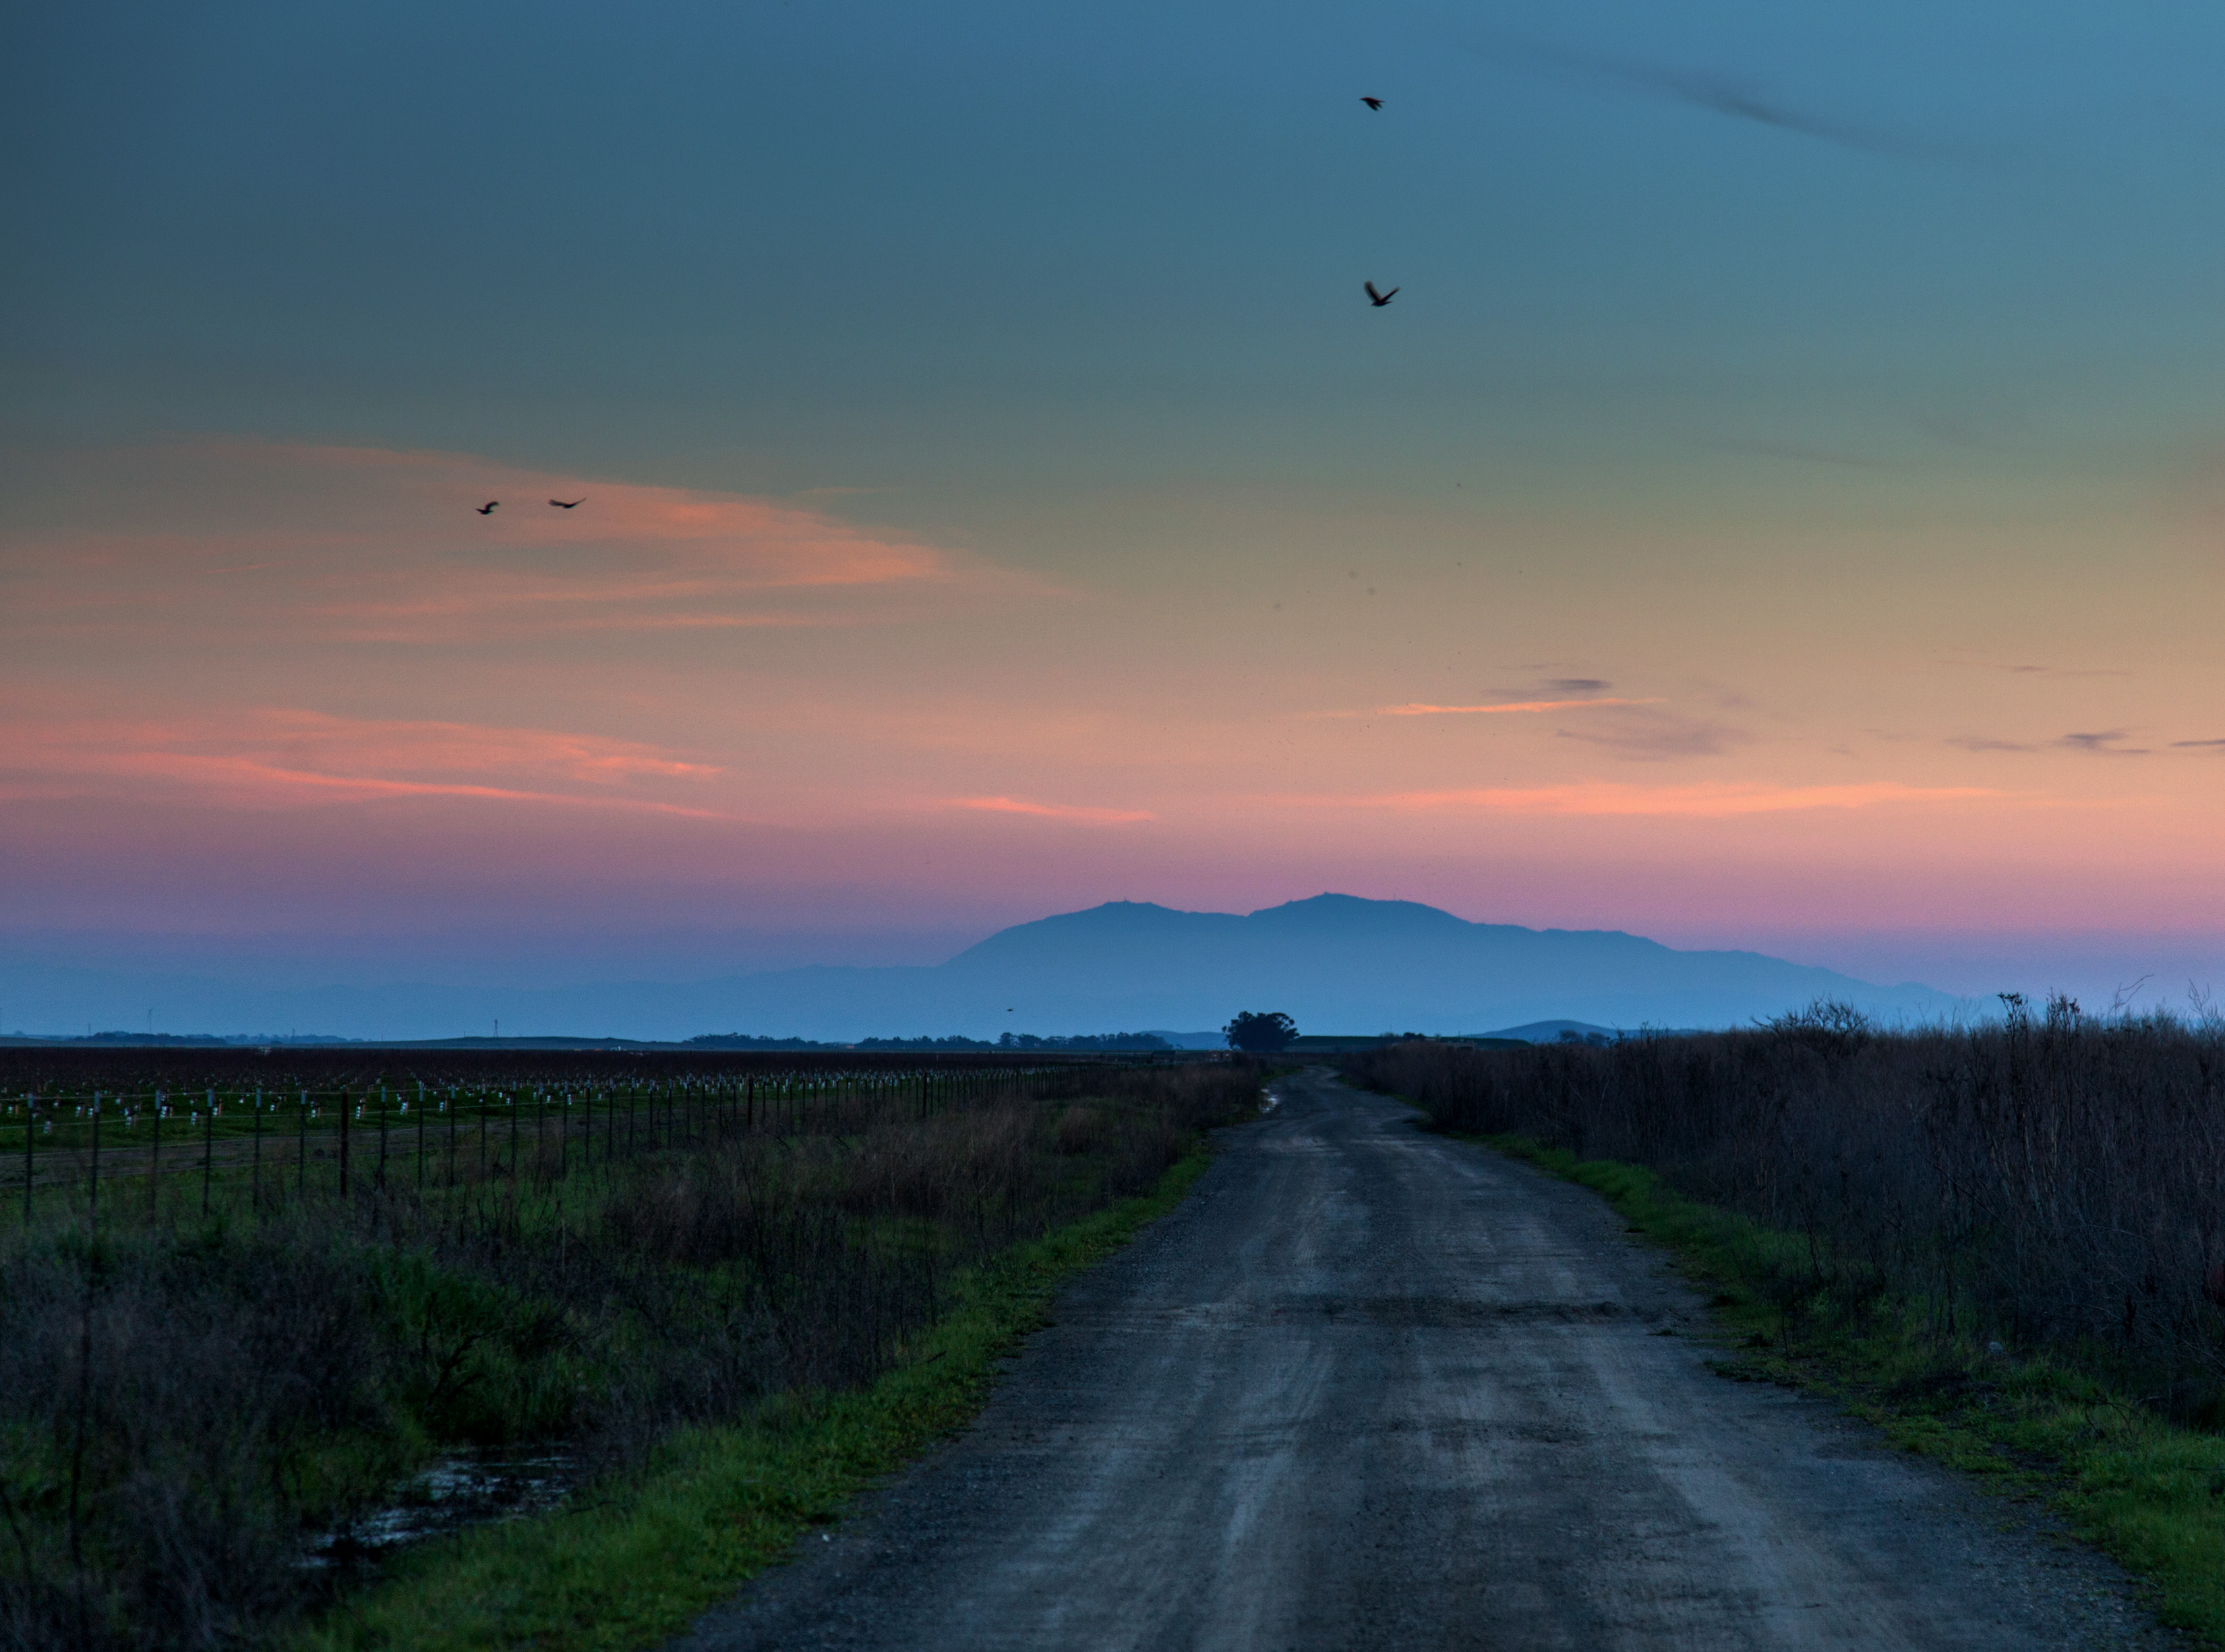
landscape, nature, horizon, mountain, cloud, sky, sunrise, sunset, road, field, prairie, morning, hill, dawn, dusk, evening, plain, 2016, 366, solanocounty, mountdiablo, rural area, natural environment, atmospheric phenomenon